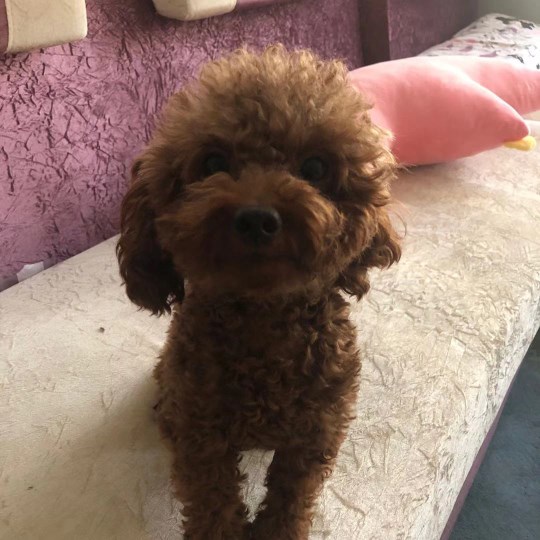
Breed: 7449-n000128-teddy